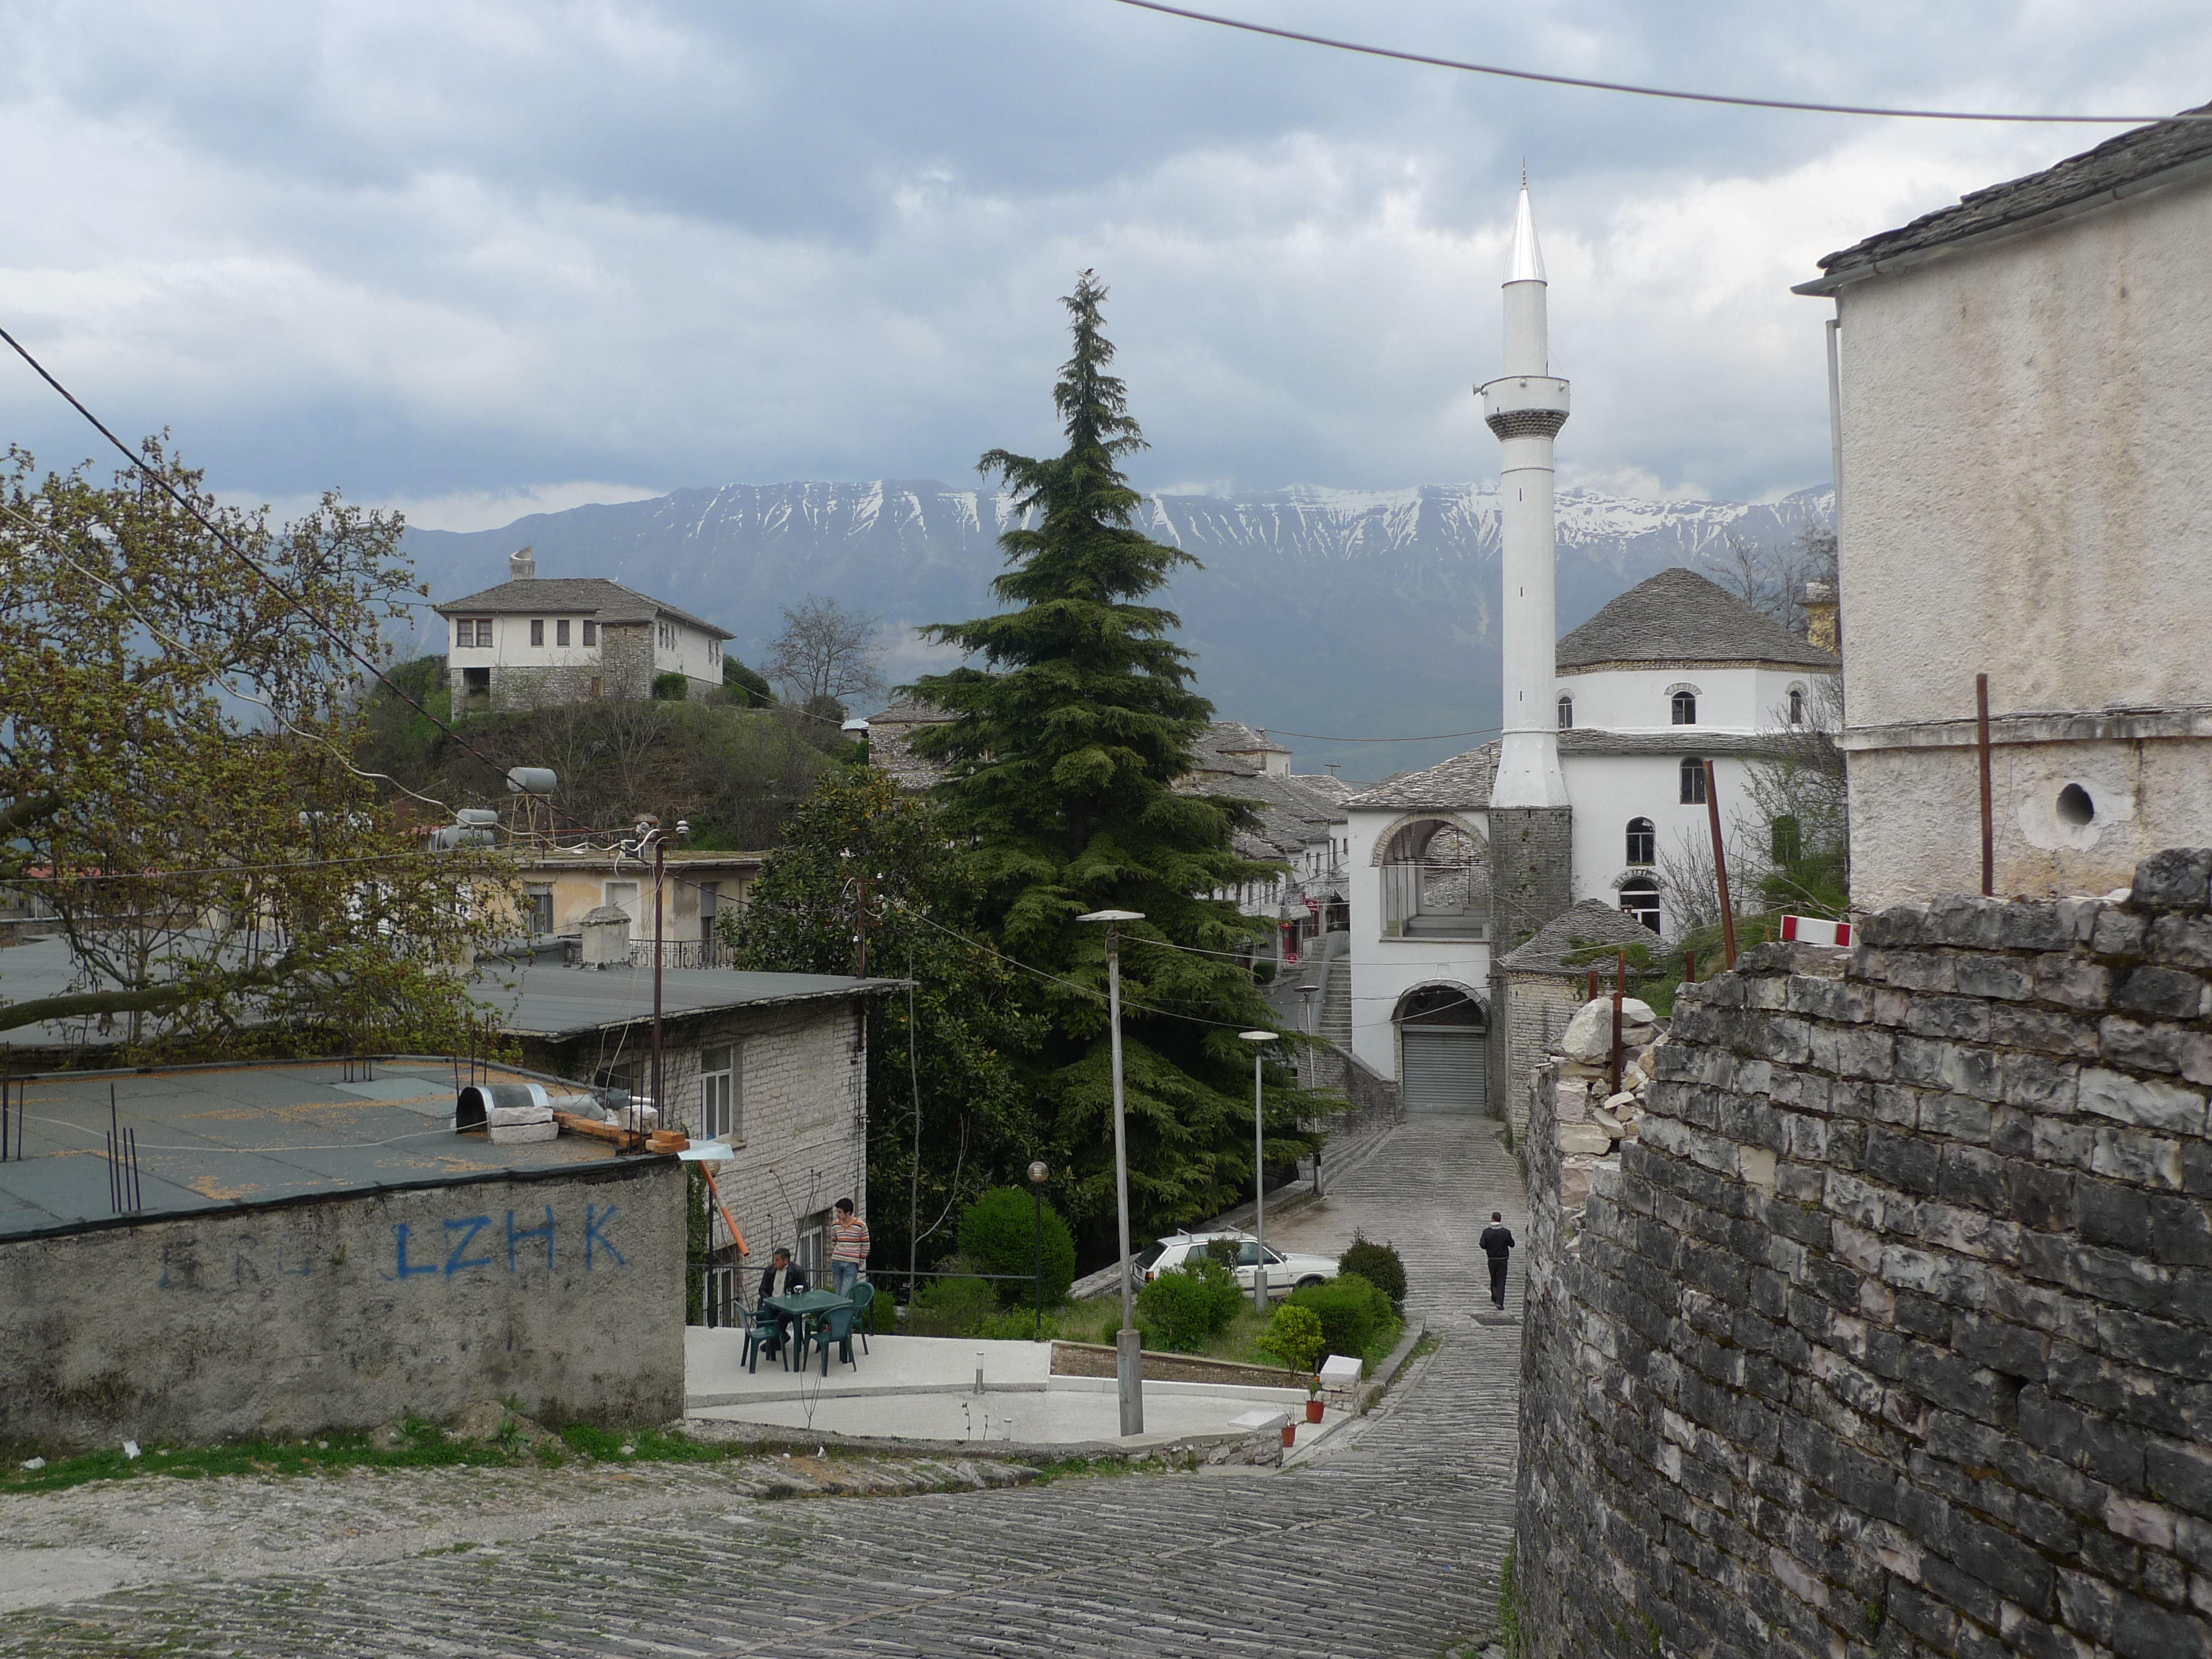
town, building, village, place of worship, monastery, unesco, worldheritagesite, kulturerbe, welterbe, weltkulturerbe, albania, albanien, human settlement